Kumbakonam Brahma Temple

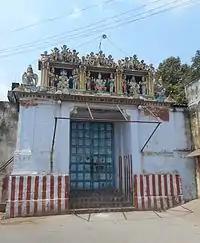
Temple entrance

Kumbakonam Brahma Temple is a Hindu temple located in Kumbakonam, Thanjavur district, Tamil Nadu, India. This temple is dedicated mainly to Vishnu, as the moolavar presiding deity, and He is known as Vedanarayanaperumal over here. His consort, Lakshmi, is known as Vedavalli.